Walter Jakobsson

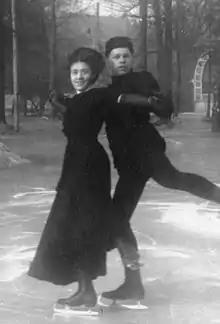
Ludowika and Walter Jakobsson

Walter Andreas Jakobsson (6 February 1882 – 10 June 1957) was a Finnish figure skater, and the oldest figure skating Olympic champion (at age 38). As a single skater, he won the Finnish national championship in 1910 and 1911. In 1910, he partnered with German figure skater Ludowika Eilers. As pairs skaters, they won the World Championship in 1911, 1914, and 1923, and the Olympic gold in 1920. They finished second at the 1924 Olympics and fifth in 1928.